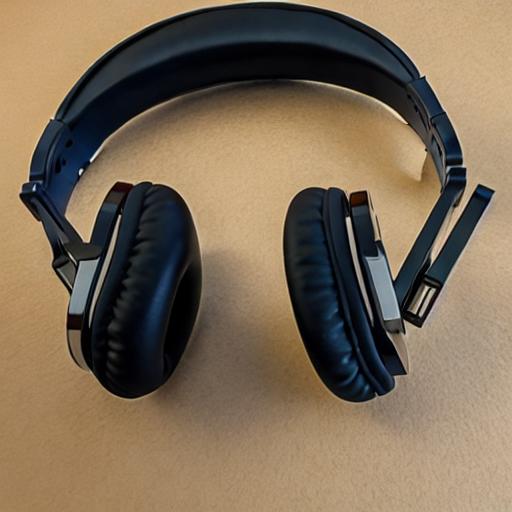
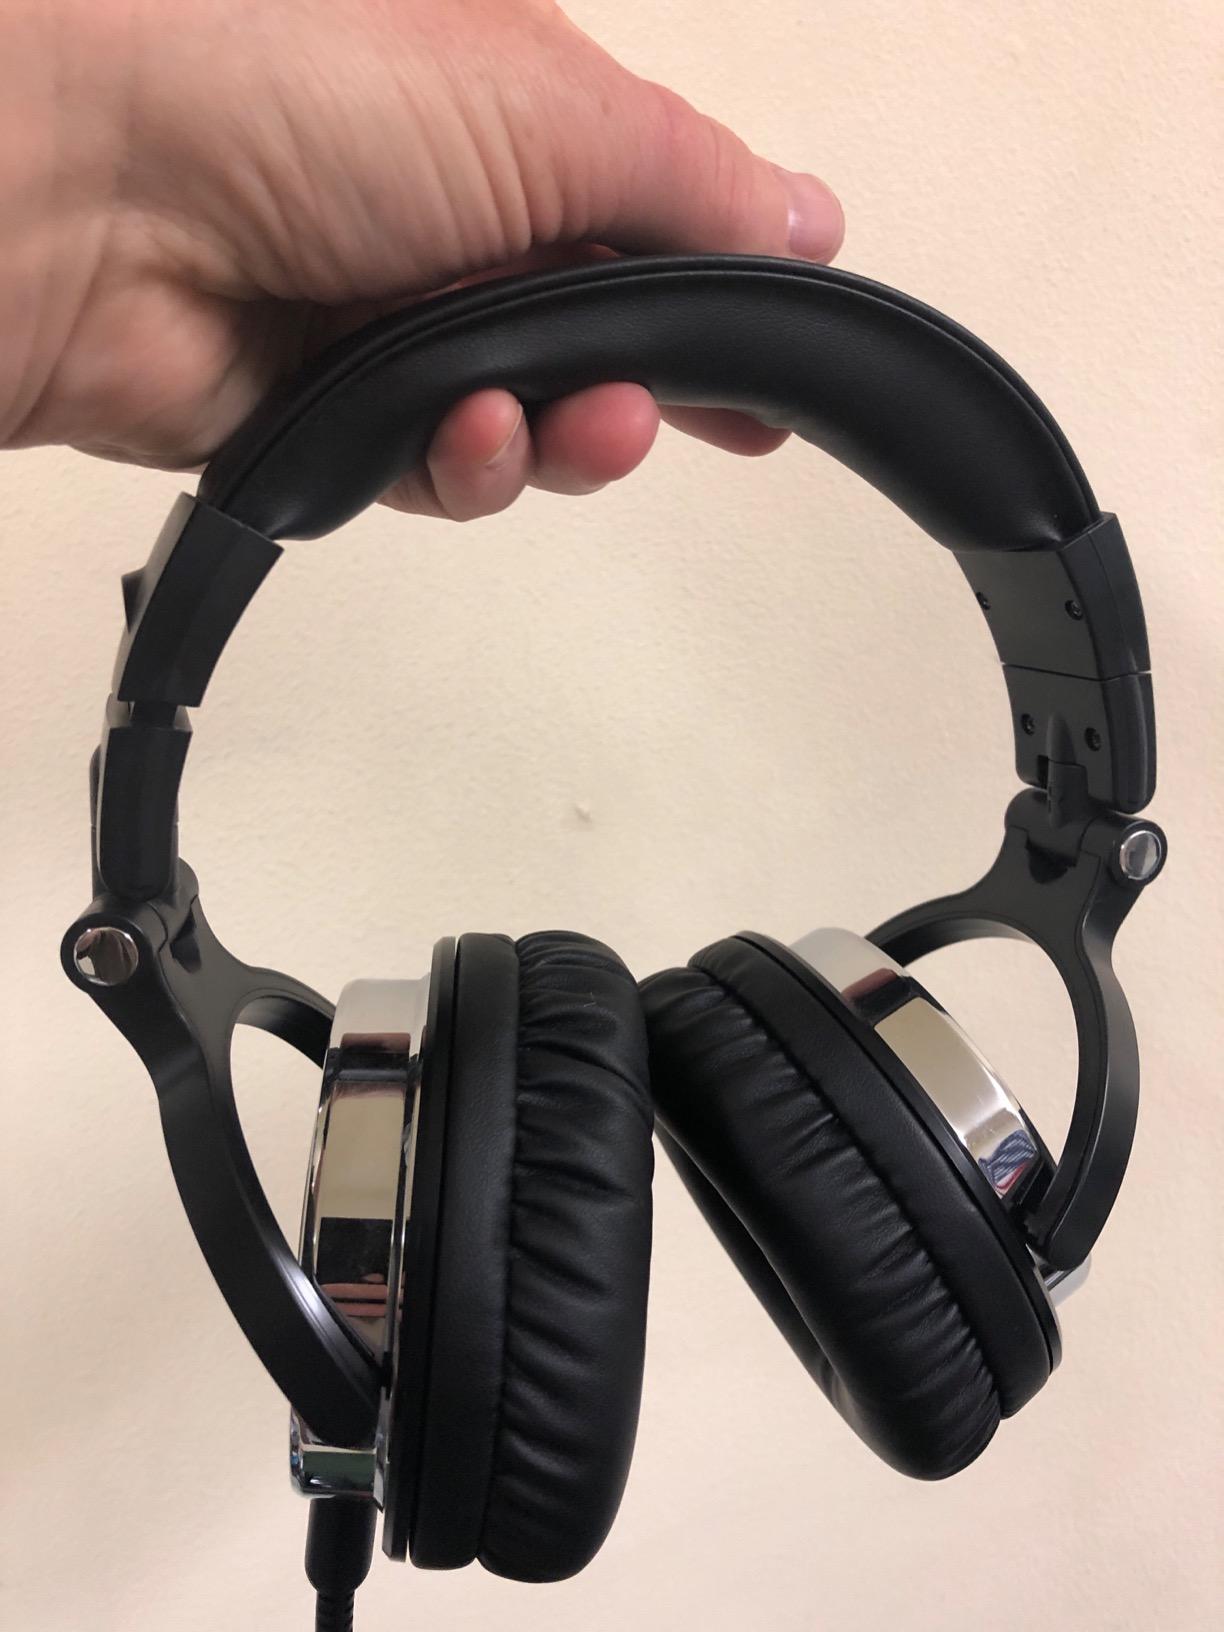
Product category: headphones
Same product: no